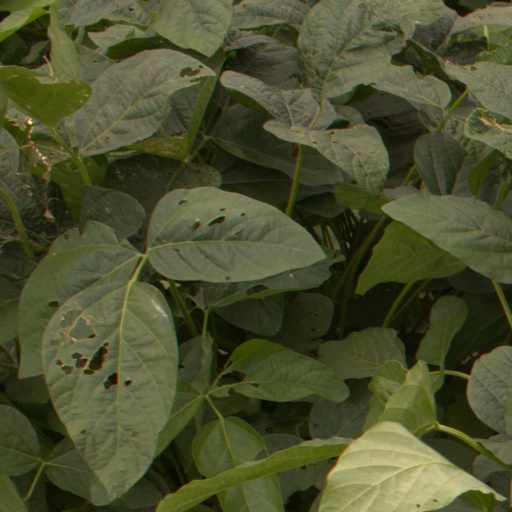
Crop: soybean